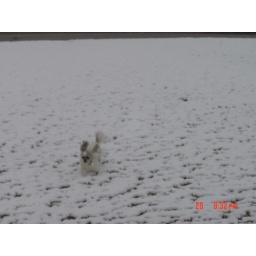
My little dog is about lost in the snow. Running back home after morning. constitution. Bill &amp;amp; Mary